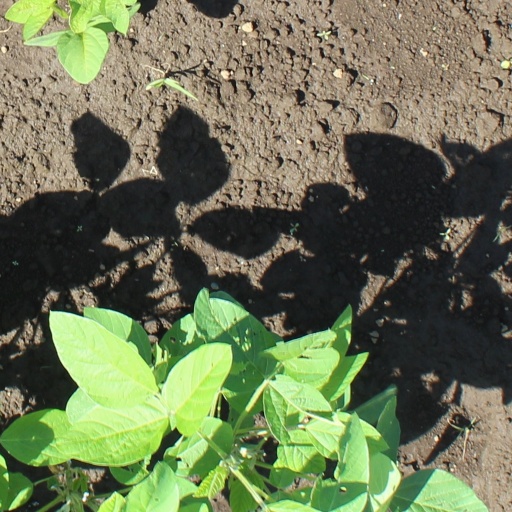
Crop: soybean